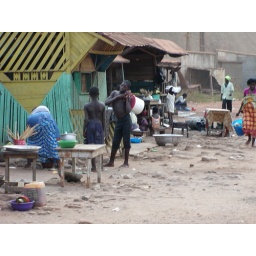
near fish market